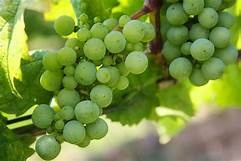
Label: grape